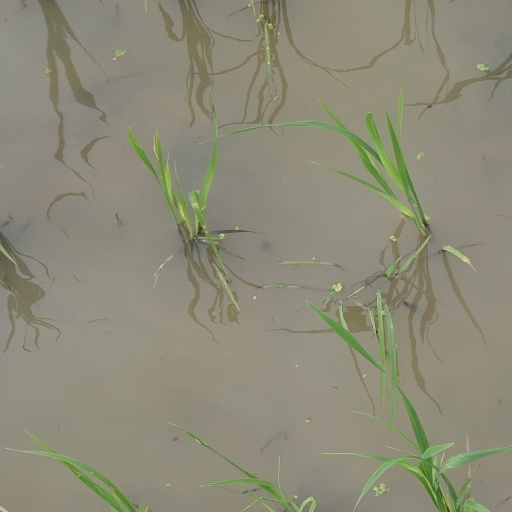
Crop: rice